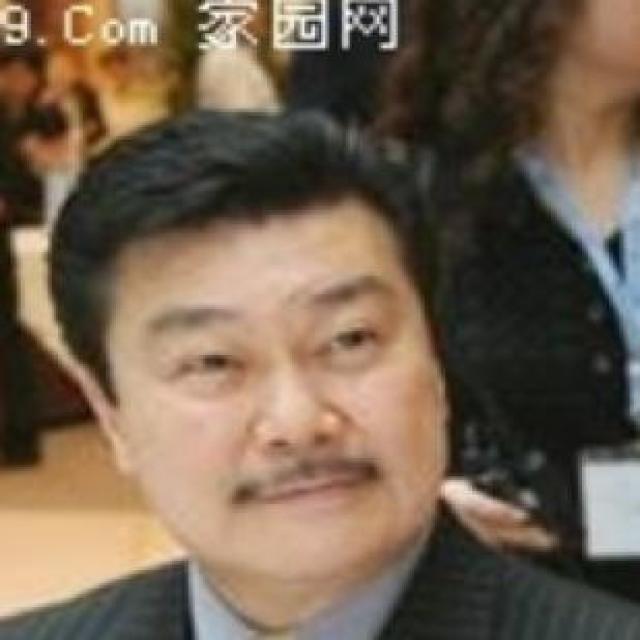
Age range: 45-64